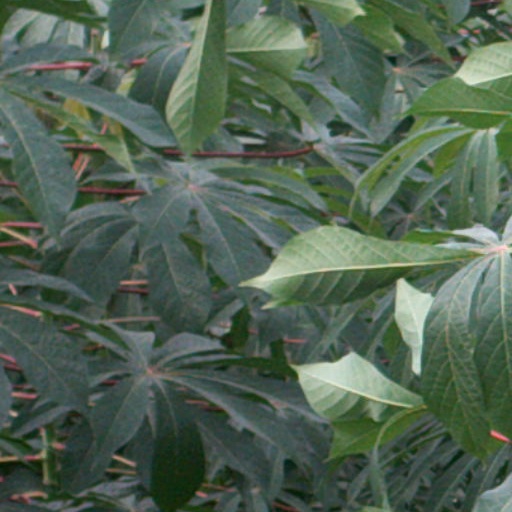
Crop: cassava